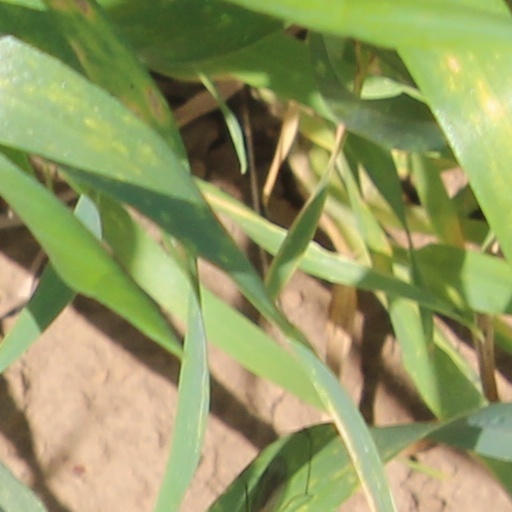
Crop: wheat